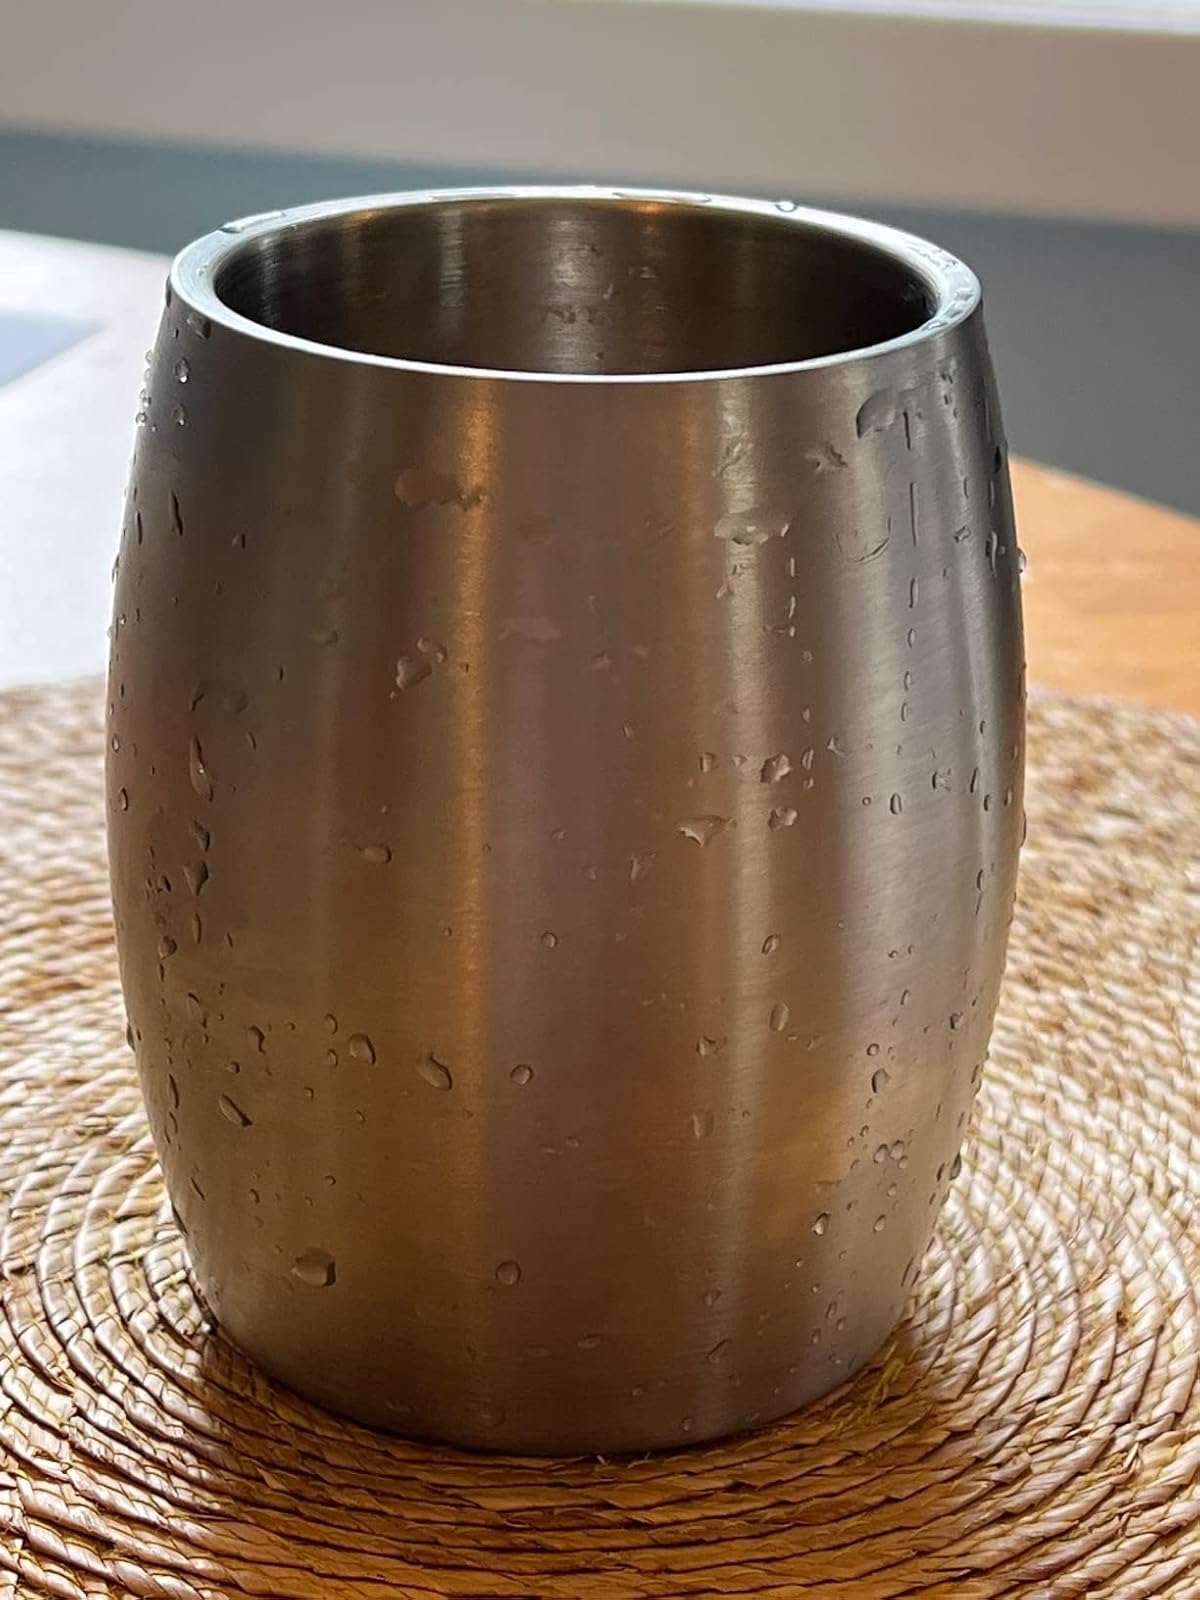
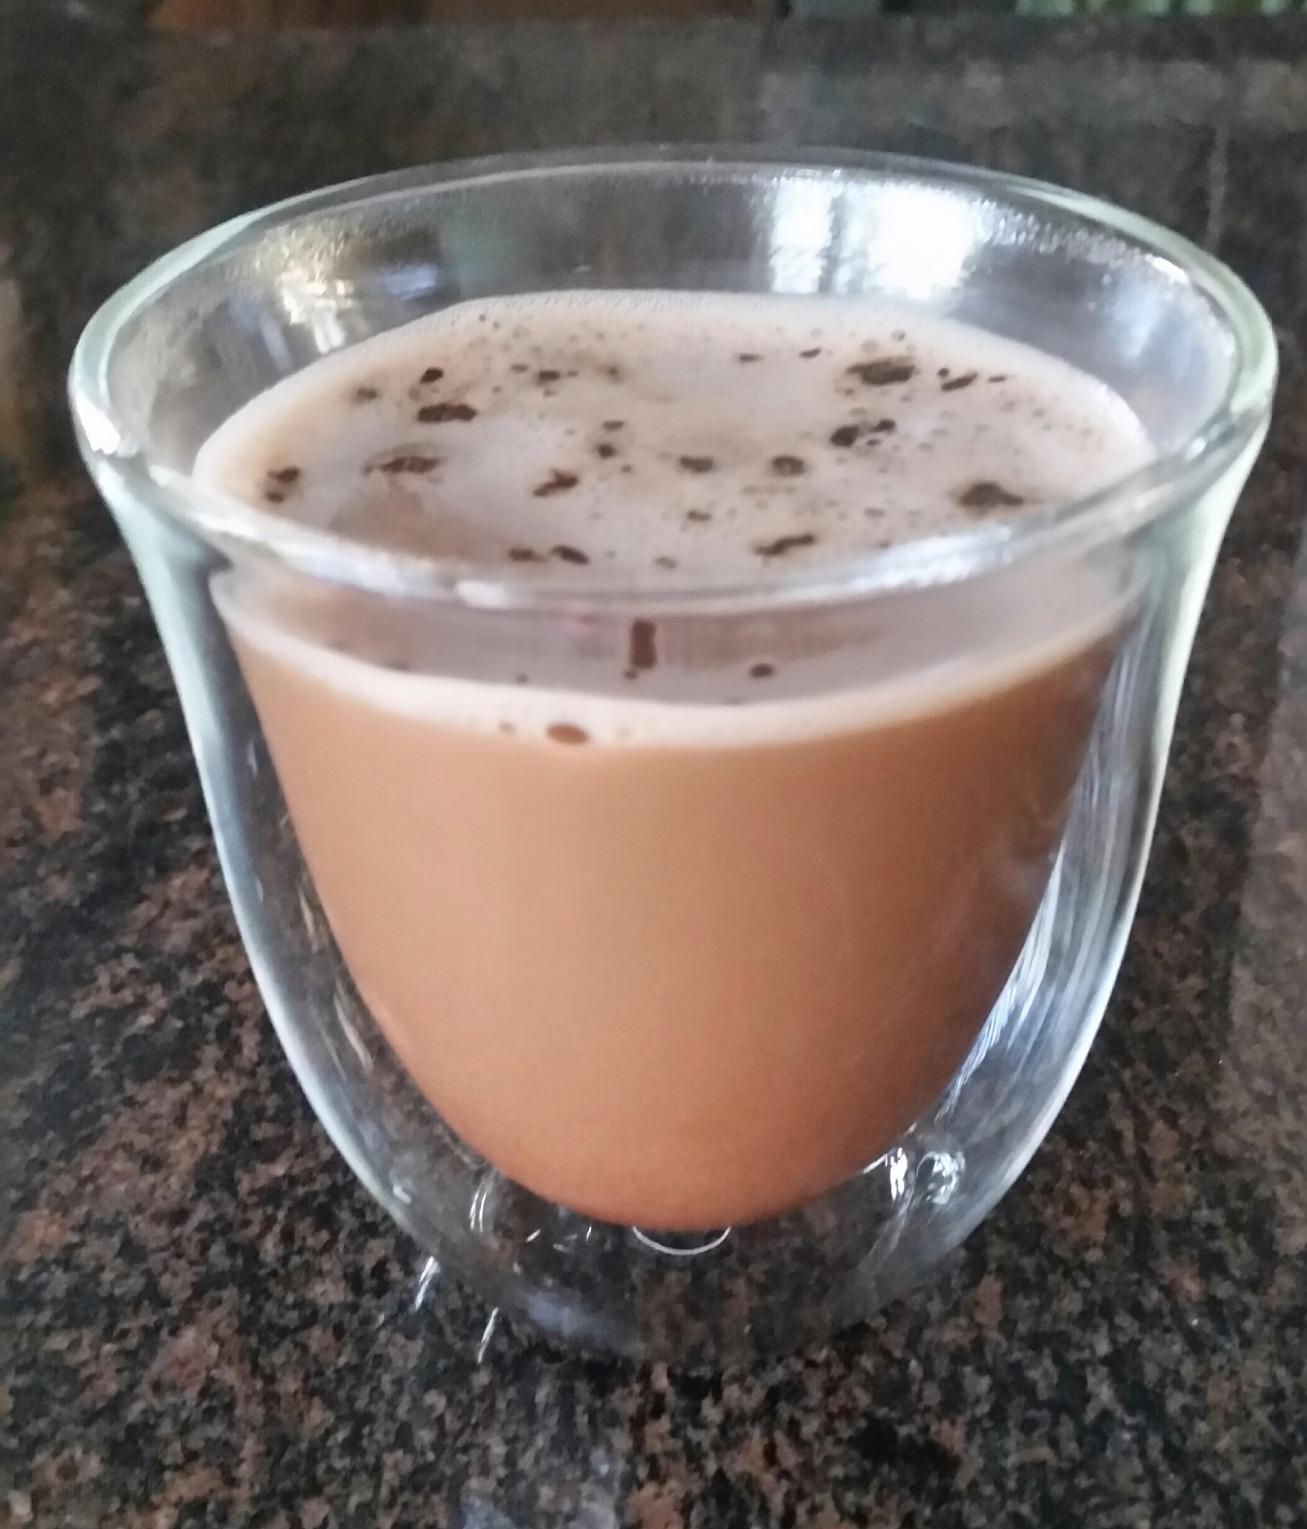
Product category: items_mug
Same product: no